Super Off Road

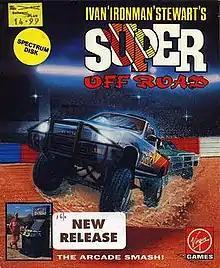
Game inlay

Ivan 'Ironman' Stewart's Super Off Road is an arcade video game released in 1989 by Leland Corporation. The game was designed and managed by John Morgan who was also lead programmer, and endorsed by professional off-road racer Ivan Stewart. Virgin Games produced several home versions in 1990. In 1991, a home console version for the Nintendo Entertainment System was later released by Leland's Tradewest subsidiary, followed by versions for most major home formats including the Master System, Genesis, Super NES, Amiga, and MS-DOS. A port for the Atari Jaguar was announced but never released. Some of the ports removed Ivan Stewart's name from the title due to licensing issues and are known simply as Super Off Road.